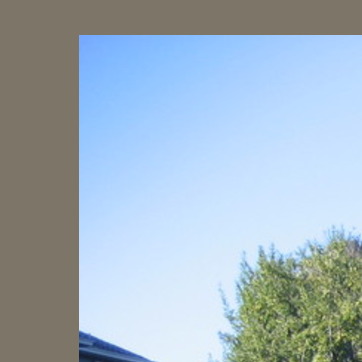
Material: sky